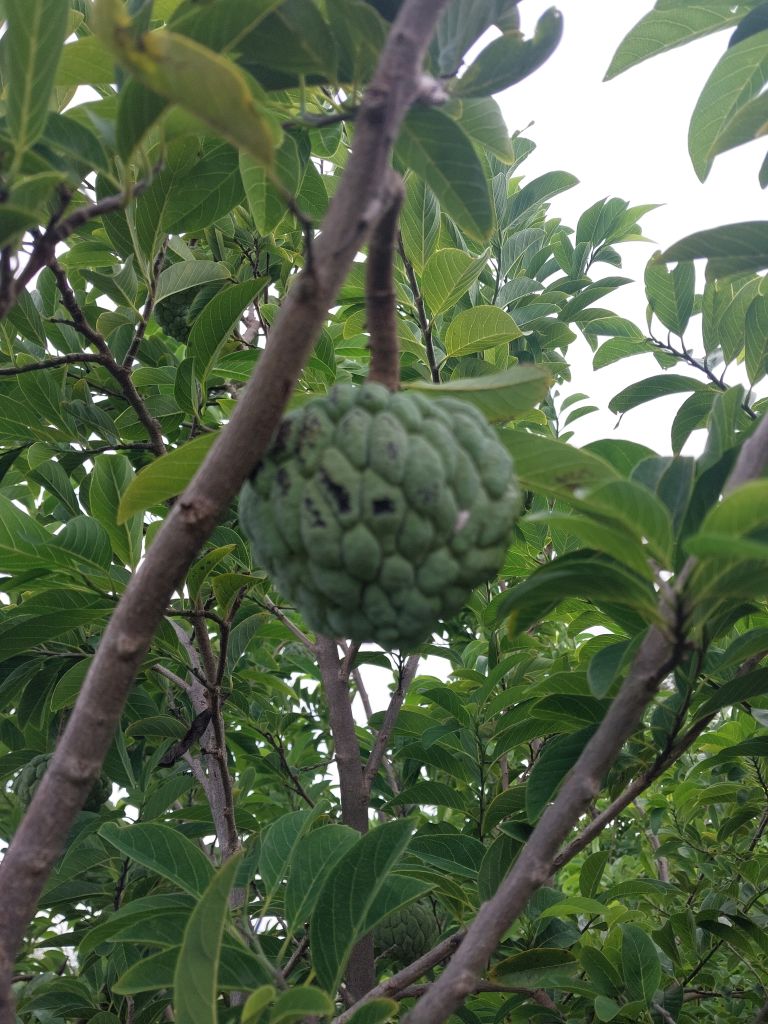
Disease label: Blank Canker